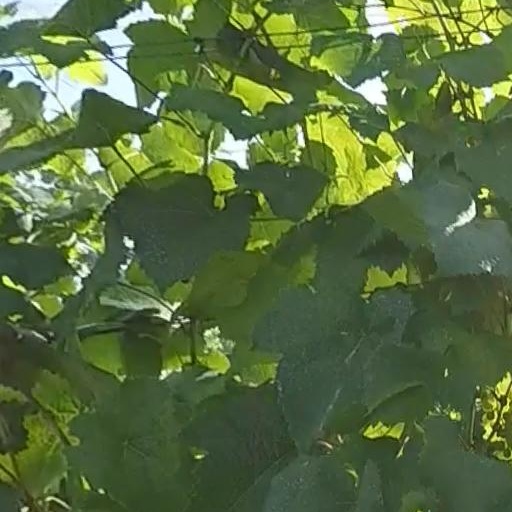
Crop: grape